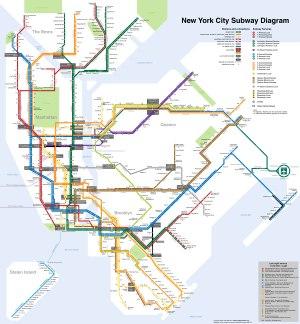
Les lignes du métro de New York sont nées de la consolidation des trois anciens réseaux de la Brooklyn-Manhattan Transit Corporation, l'Independent Subway System, et l'Interborough Rapid Transit Company en 1940, puis de l'extension de certaines lignes dans les décennies qui ont suivi.